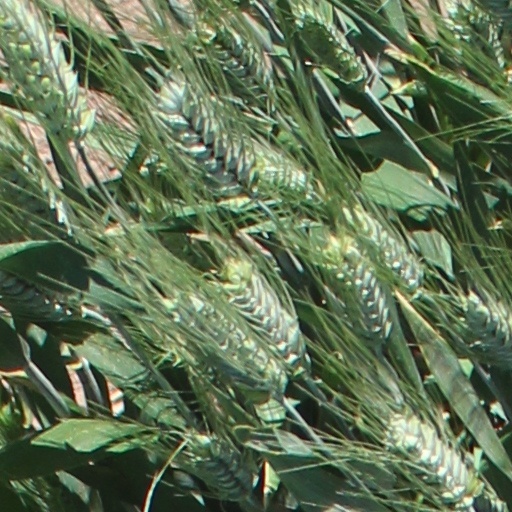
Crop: wheat